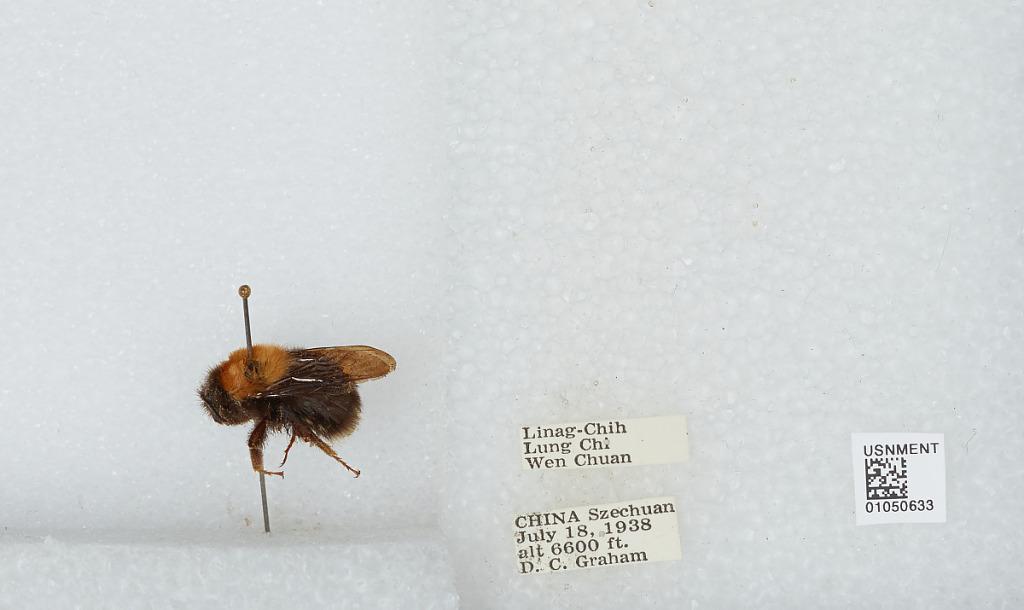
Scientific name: Bombus sp.
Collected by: D. Graham
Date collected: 1938-7-18
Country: China
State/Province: Sichuan
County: Wenchuan Xian
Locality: Linag-Chih, Lung Chi